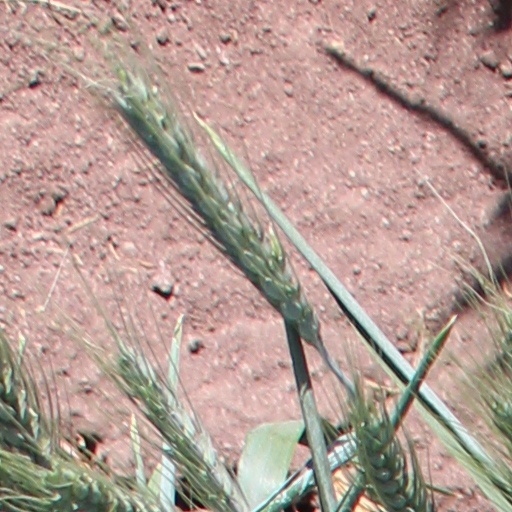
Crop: wheat